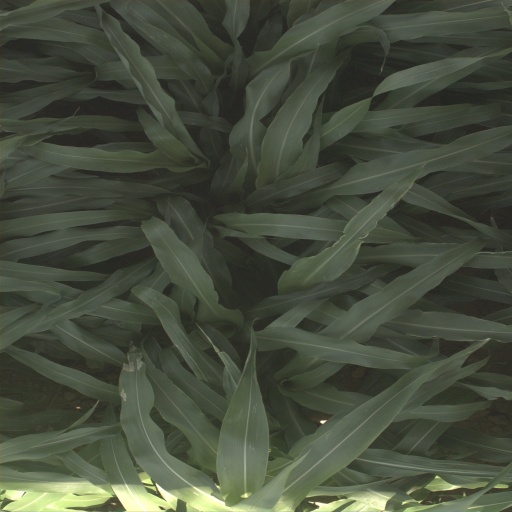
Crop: sorghum